Moyns Park

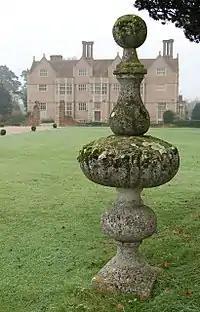
The house today

The home of the Gent family, until the late 19th century, was once owned by Major-General Cecil Robert St John Ives, maternal grandfather of Ivar Bryce, the next owner. Bryce was a close friend of the author Ian Fleming, who stayed at the house in the summer of 1956. When Bryce's wife, Josephine Hartford, an A&P heiress and sister of Huntington Hartford, died in 1992, she left the estate to Lord Ivar Mountbatten and George Mountbatten, 4th Marquess of Milford Haven. Ivar Bryce's first cousin Janet Mercedes Bryce had been married to David Mountbatten and was the mother of Ivar and George Mountbatten. Lord Ivar Mountbatten lived in the house with his wife, Penelope Thompson, before selling it in 1997. It is said that Fleming made final changes to his novel "From Russia, with Love" in the house. The house was also the location for several Hammer Horror films. The house was also used as a residential Riding School in and around 1949, with courses in dressage, show jumping and short B.H.S courses. The chief instructor was C. Coombs MBE.